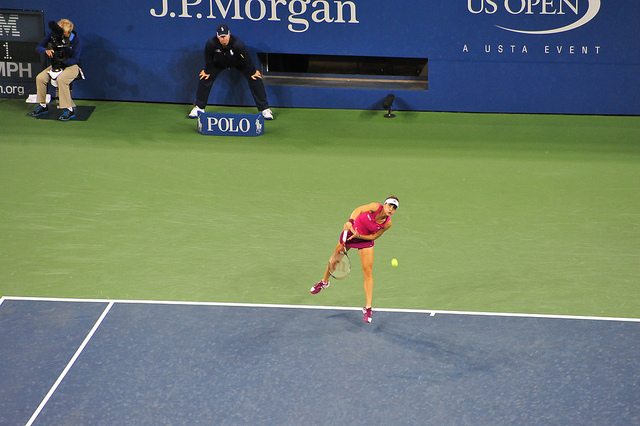
vận động viên tennis nữ đang cầm vợt tennis đứng trên sân đánh bóng